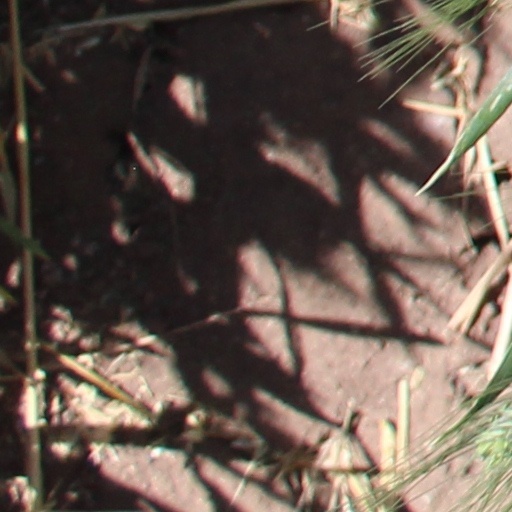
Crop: wheat